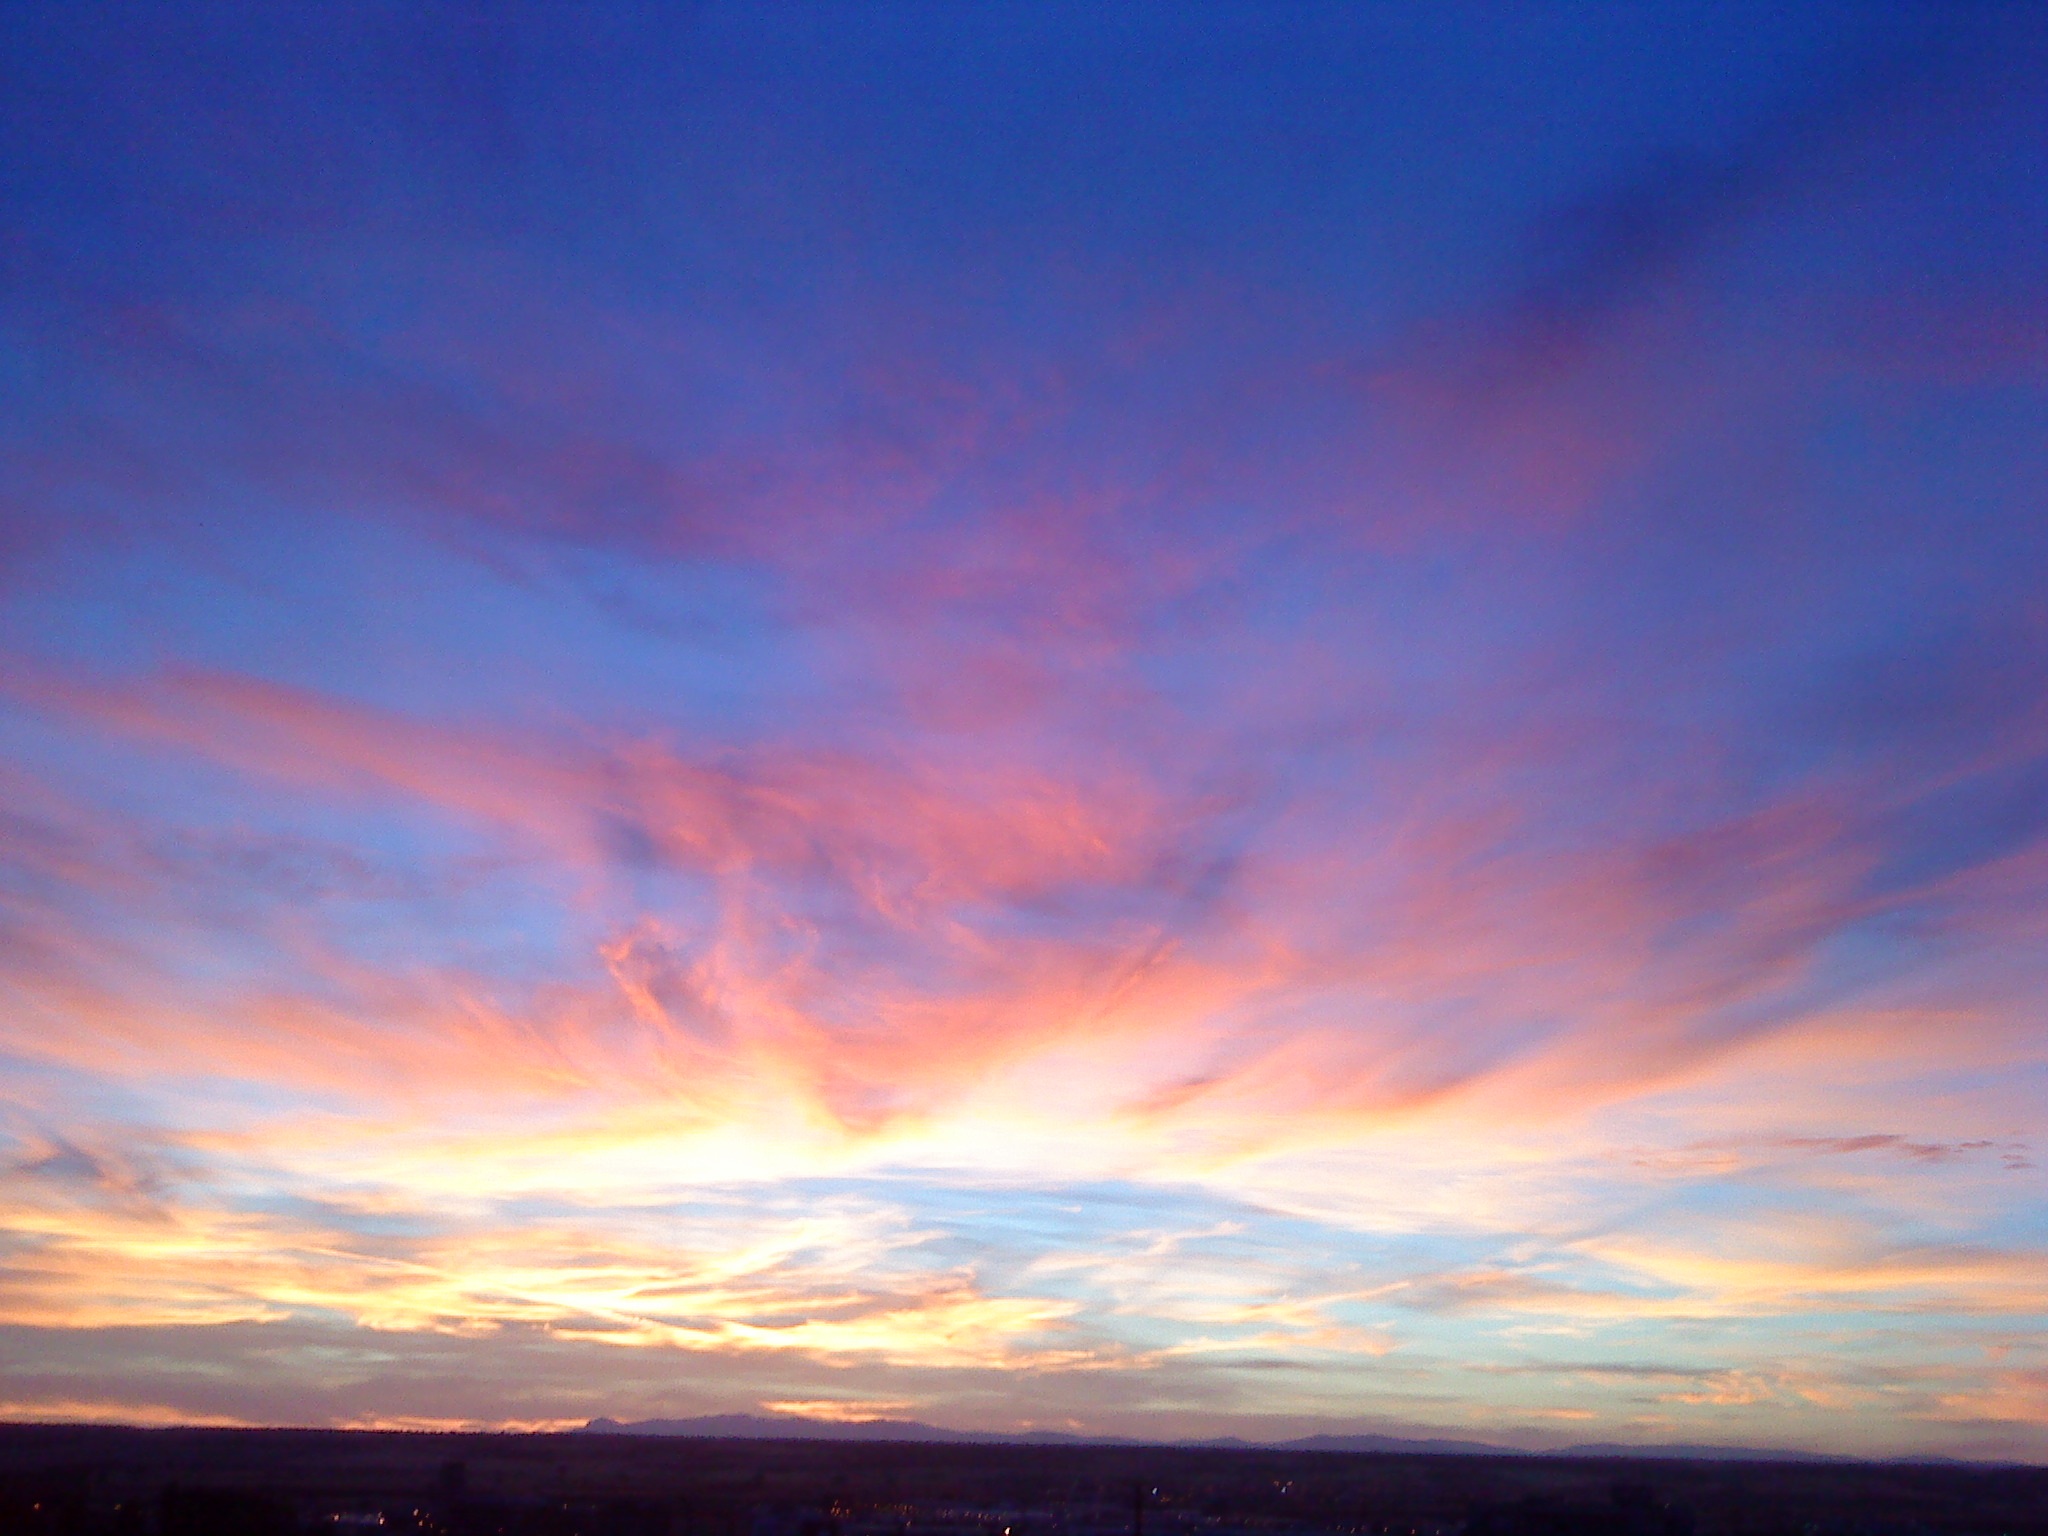
horizon, cloud, sky, sunrise, sunset, sunlight, morning, dawn, atmosphere, dusk, evening, cumulus, clouds, depth, afterglow, red sky at morning